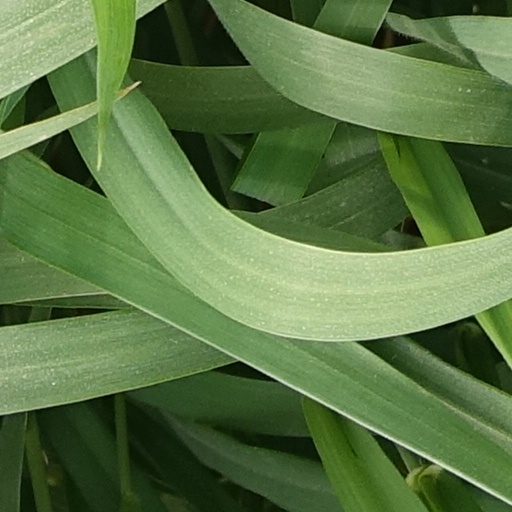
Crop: wheat